1635: The Eastern Front

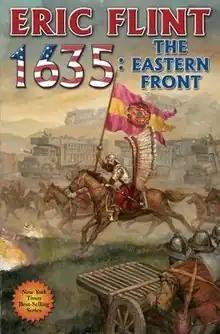
First edition cover

1635: The Eastern Front is an alternate history novel by Eric Flint in the 1632 series, first published in hardcover by Baen Books on October 5, 2010, with a paperback edition following from the same publisher in November 2011. It is a sequel to "" and is directly continued by "".